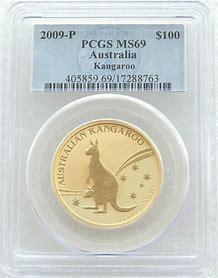
Brand: KangaROOS
Model: 100